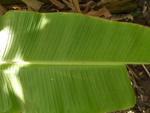
Label: xamthomonas